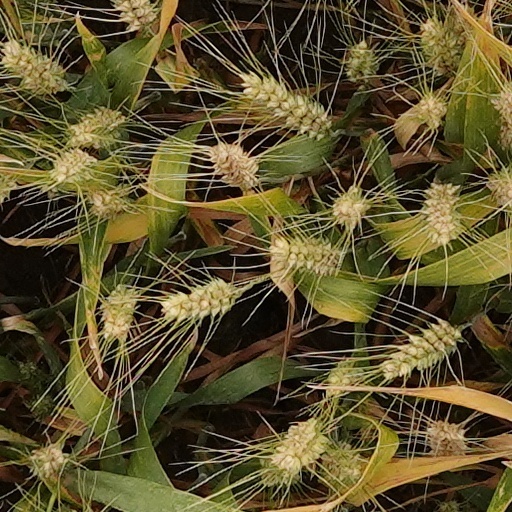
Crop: wheat